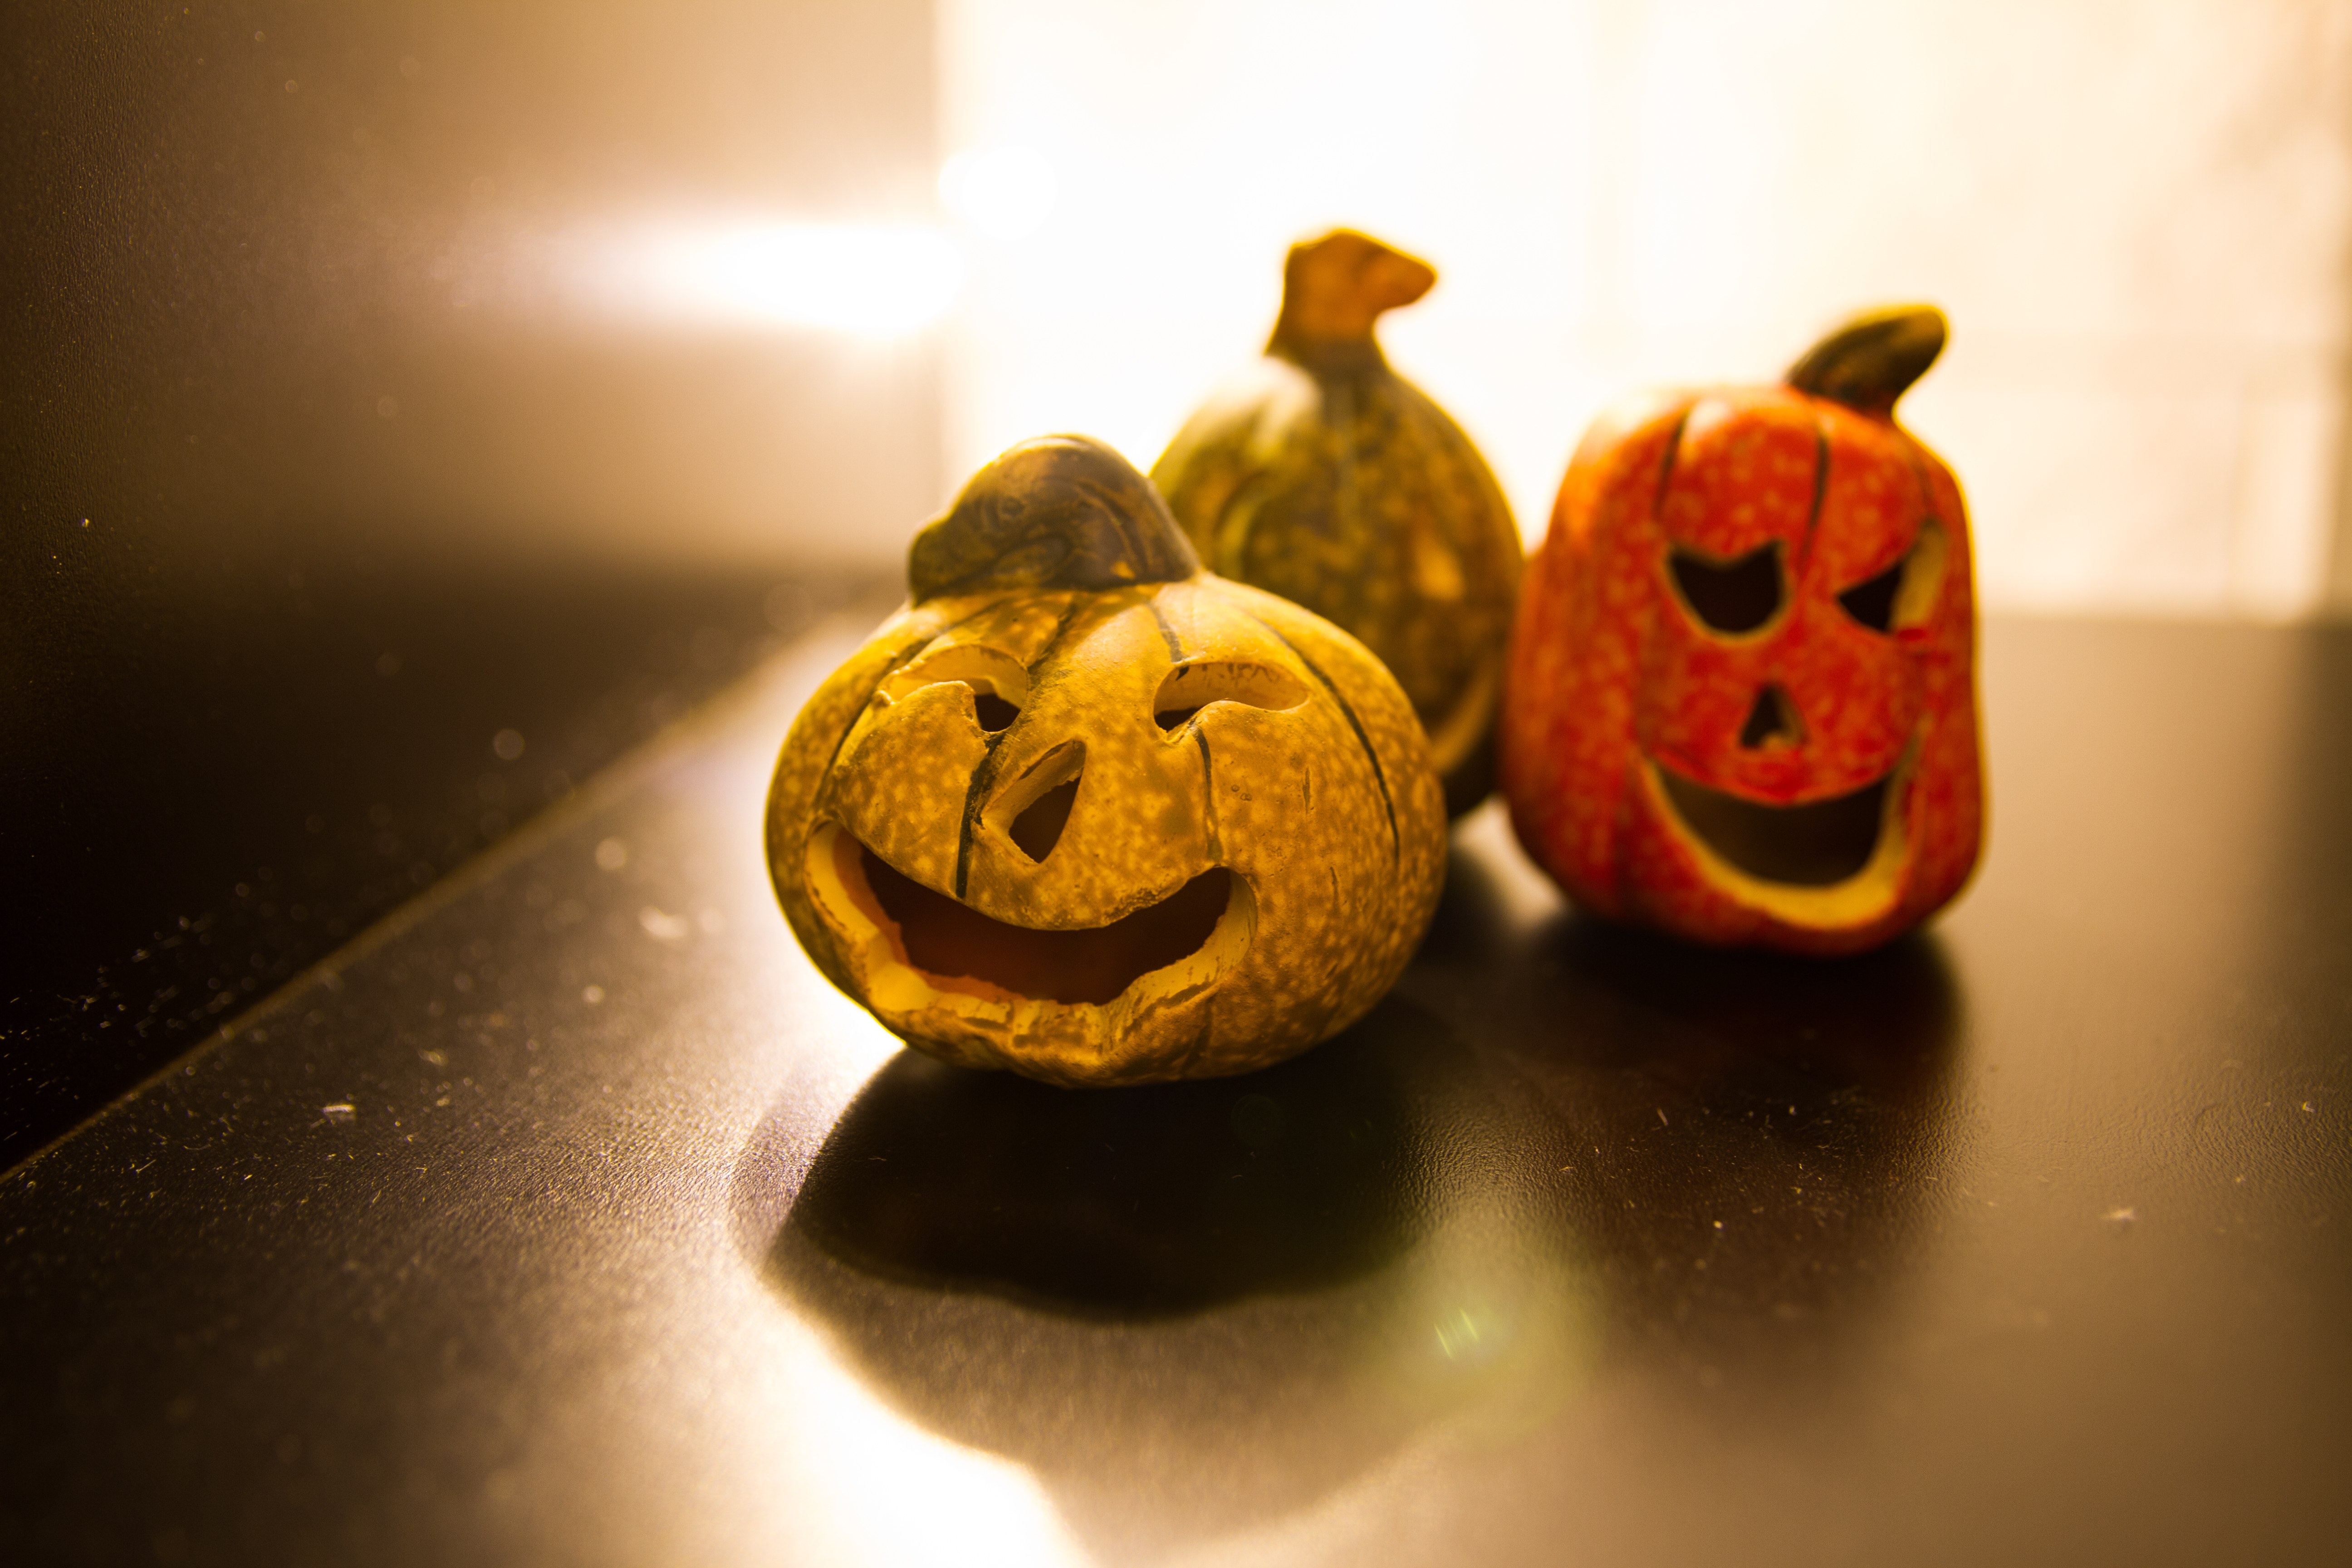
night, fall, spooky, produce, color, autumn, pumpkin, halloween, yellow, close up, jack o lantern, art, holidays, seasonal, lanterns, carving, or, decorations, sweetness, pumpkins, trick, treat, macro photography